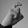
ASL letter: X